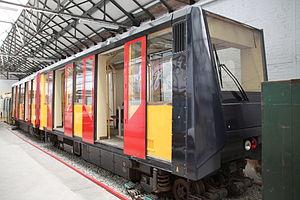
Le TAU, acronyme de Transport Automatisé Urbain, était un prototype de métro automatique léger conçu en Belgique dans les années 1980. Il est était prévu que le TAU équipe dans un premier temps la ville de Liège qui devait alors se doter d'un métro.